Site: saxony
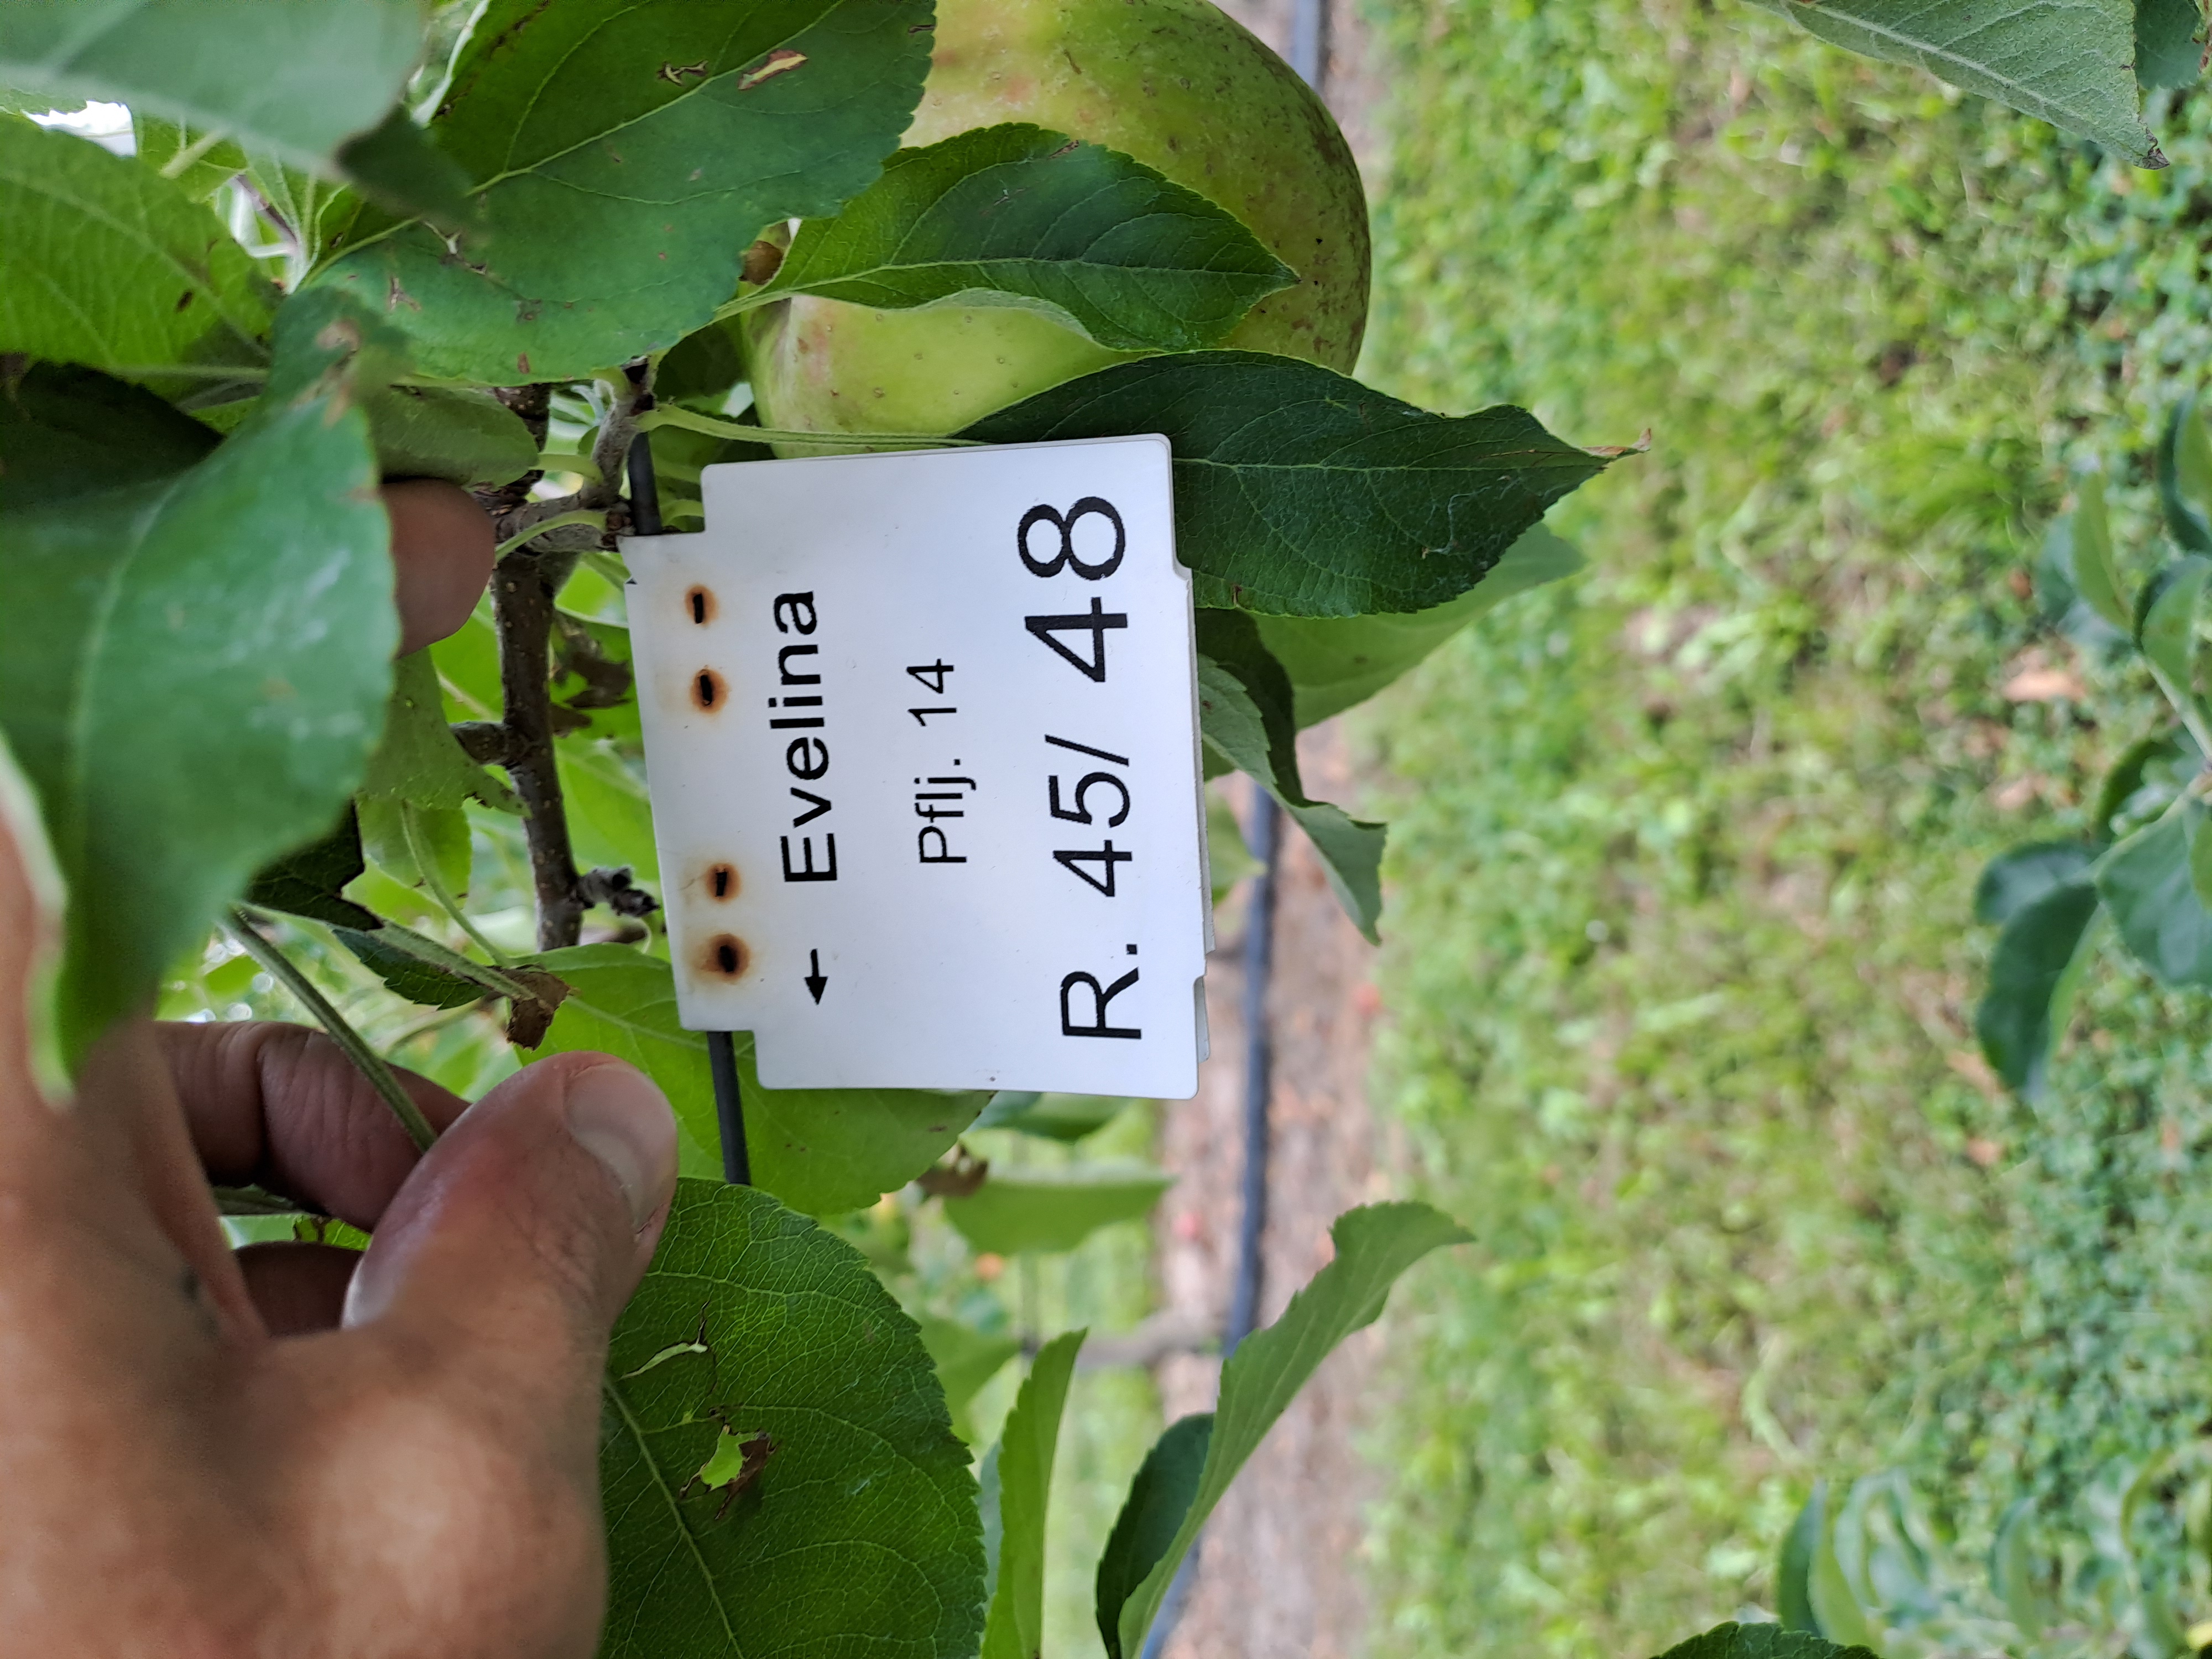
Growth stage (BBCH 85): Maturity of fruit and seed